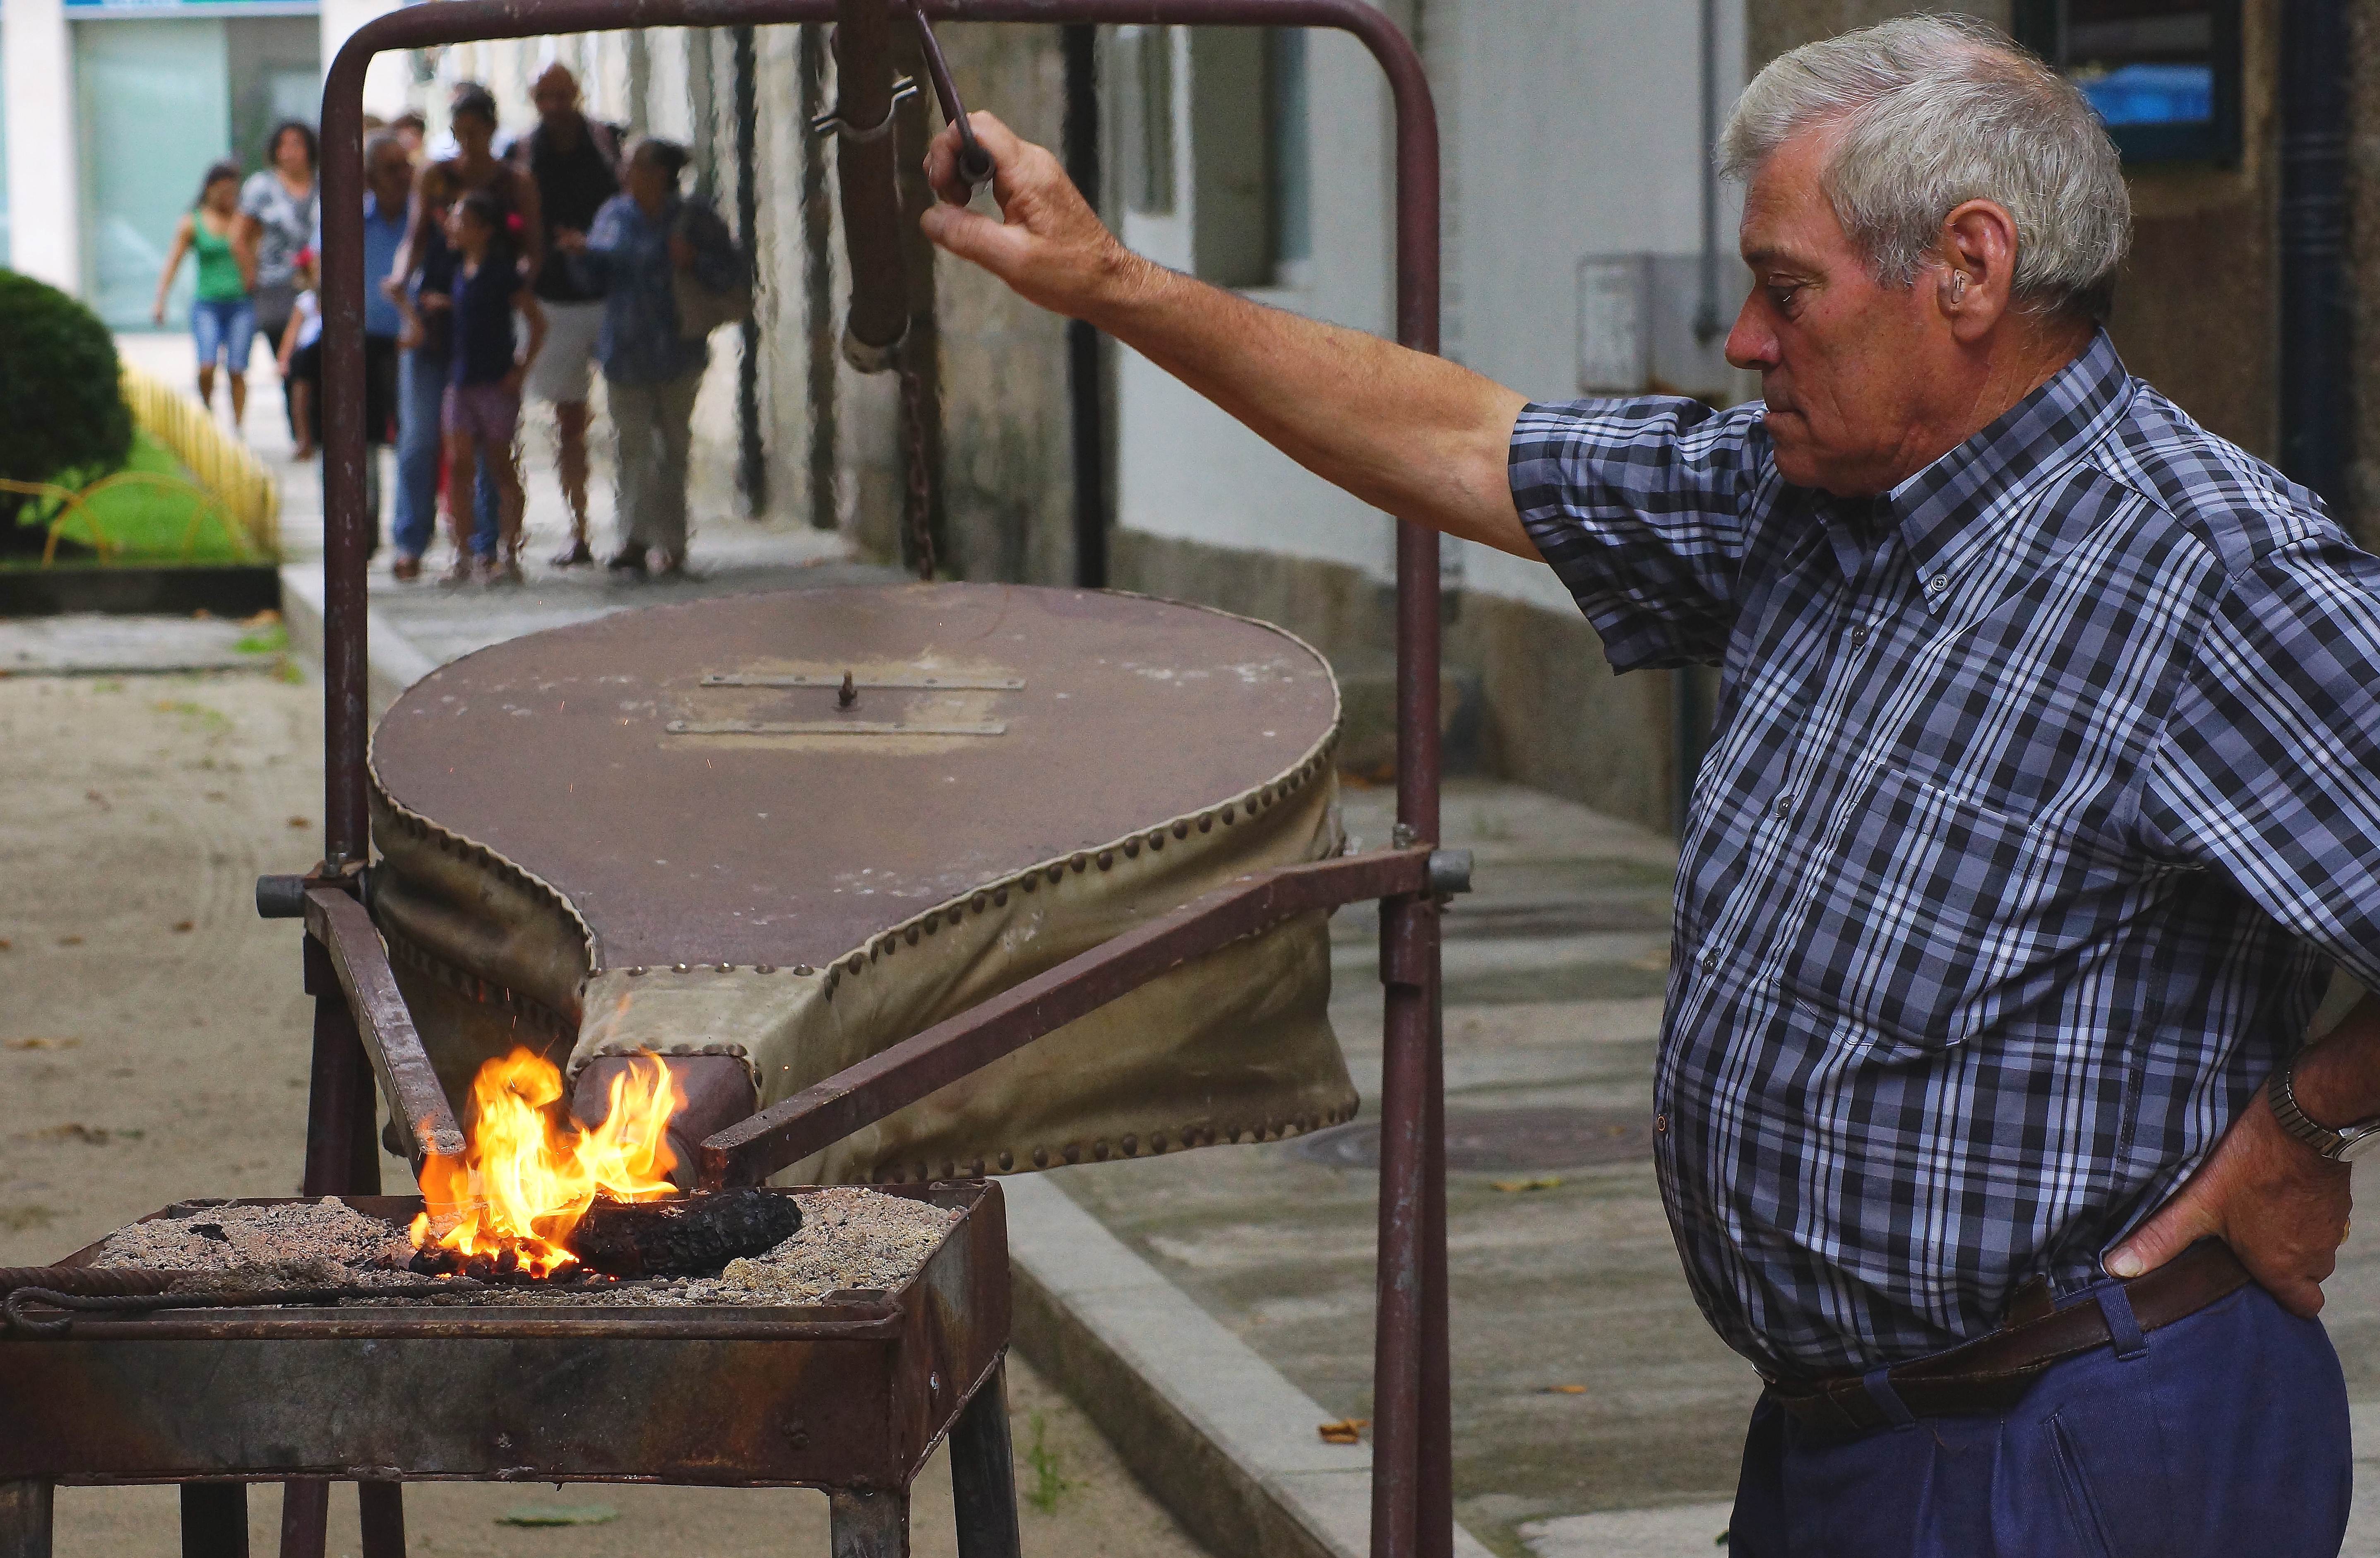
food, cuisine, spain, galicia, pontevedra, espana, blacksmith, ggl1, gaby1, varios, some, pontecaldelas, sonyslta77v, tamrom55200, grilling, barbecue grill, cookware and bakeware